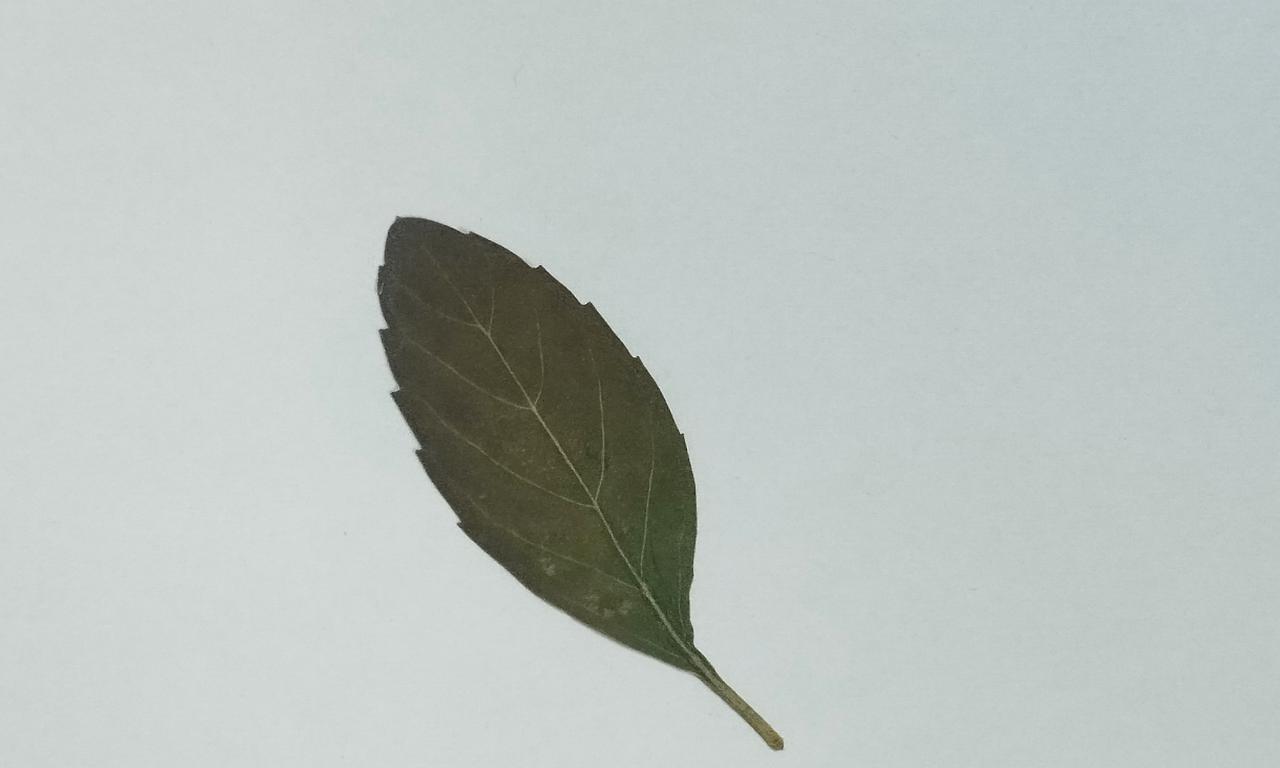
Label: Dried